Paul de Wispelaere

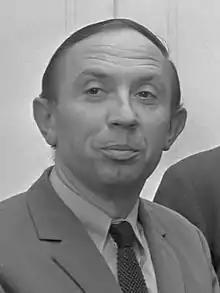
Paul De Wispelaere (1968)

Born in Bruges, he attended high school at the "Sint-Lodewijkscollege" in Bruges, where he graduated in Greek-Latin. He studied Germanic philology at the University of Ghent and obtained a PhD in 1974. De Wispelaere started his professional career at the school for teachers in Bruges, and from 1972 until 1992 he lectured in Dutch literature at the University of Antwerp.